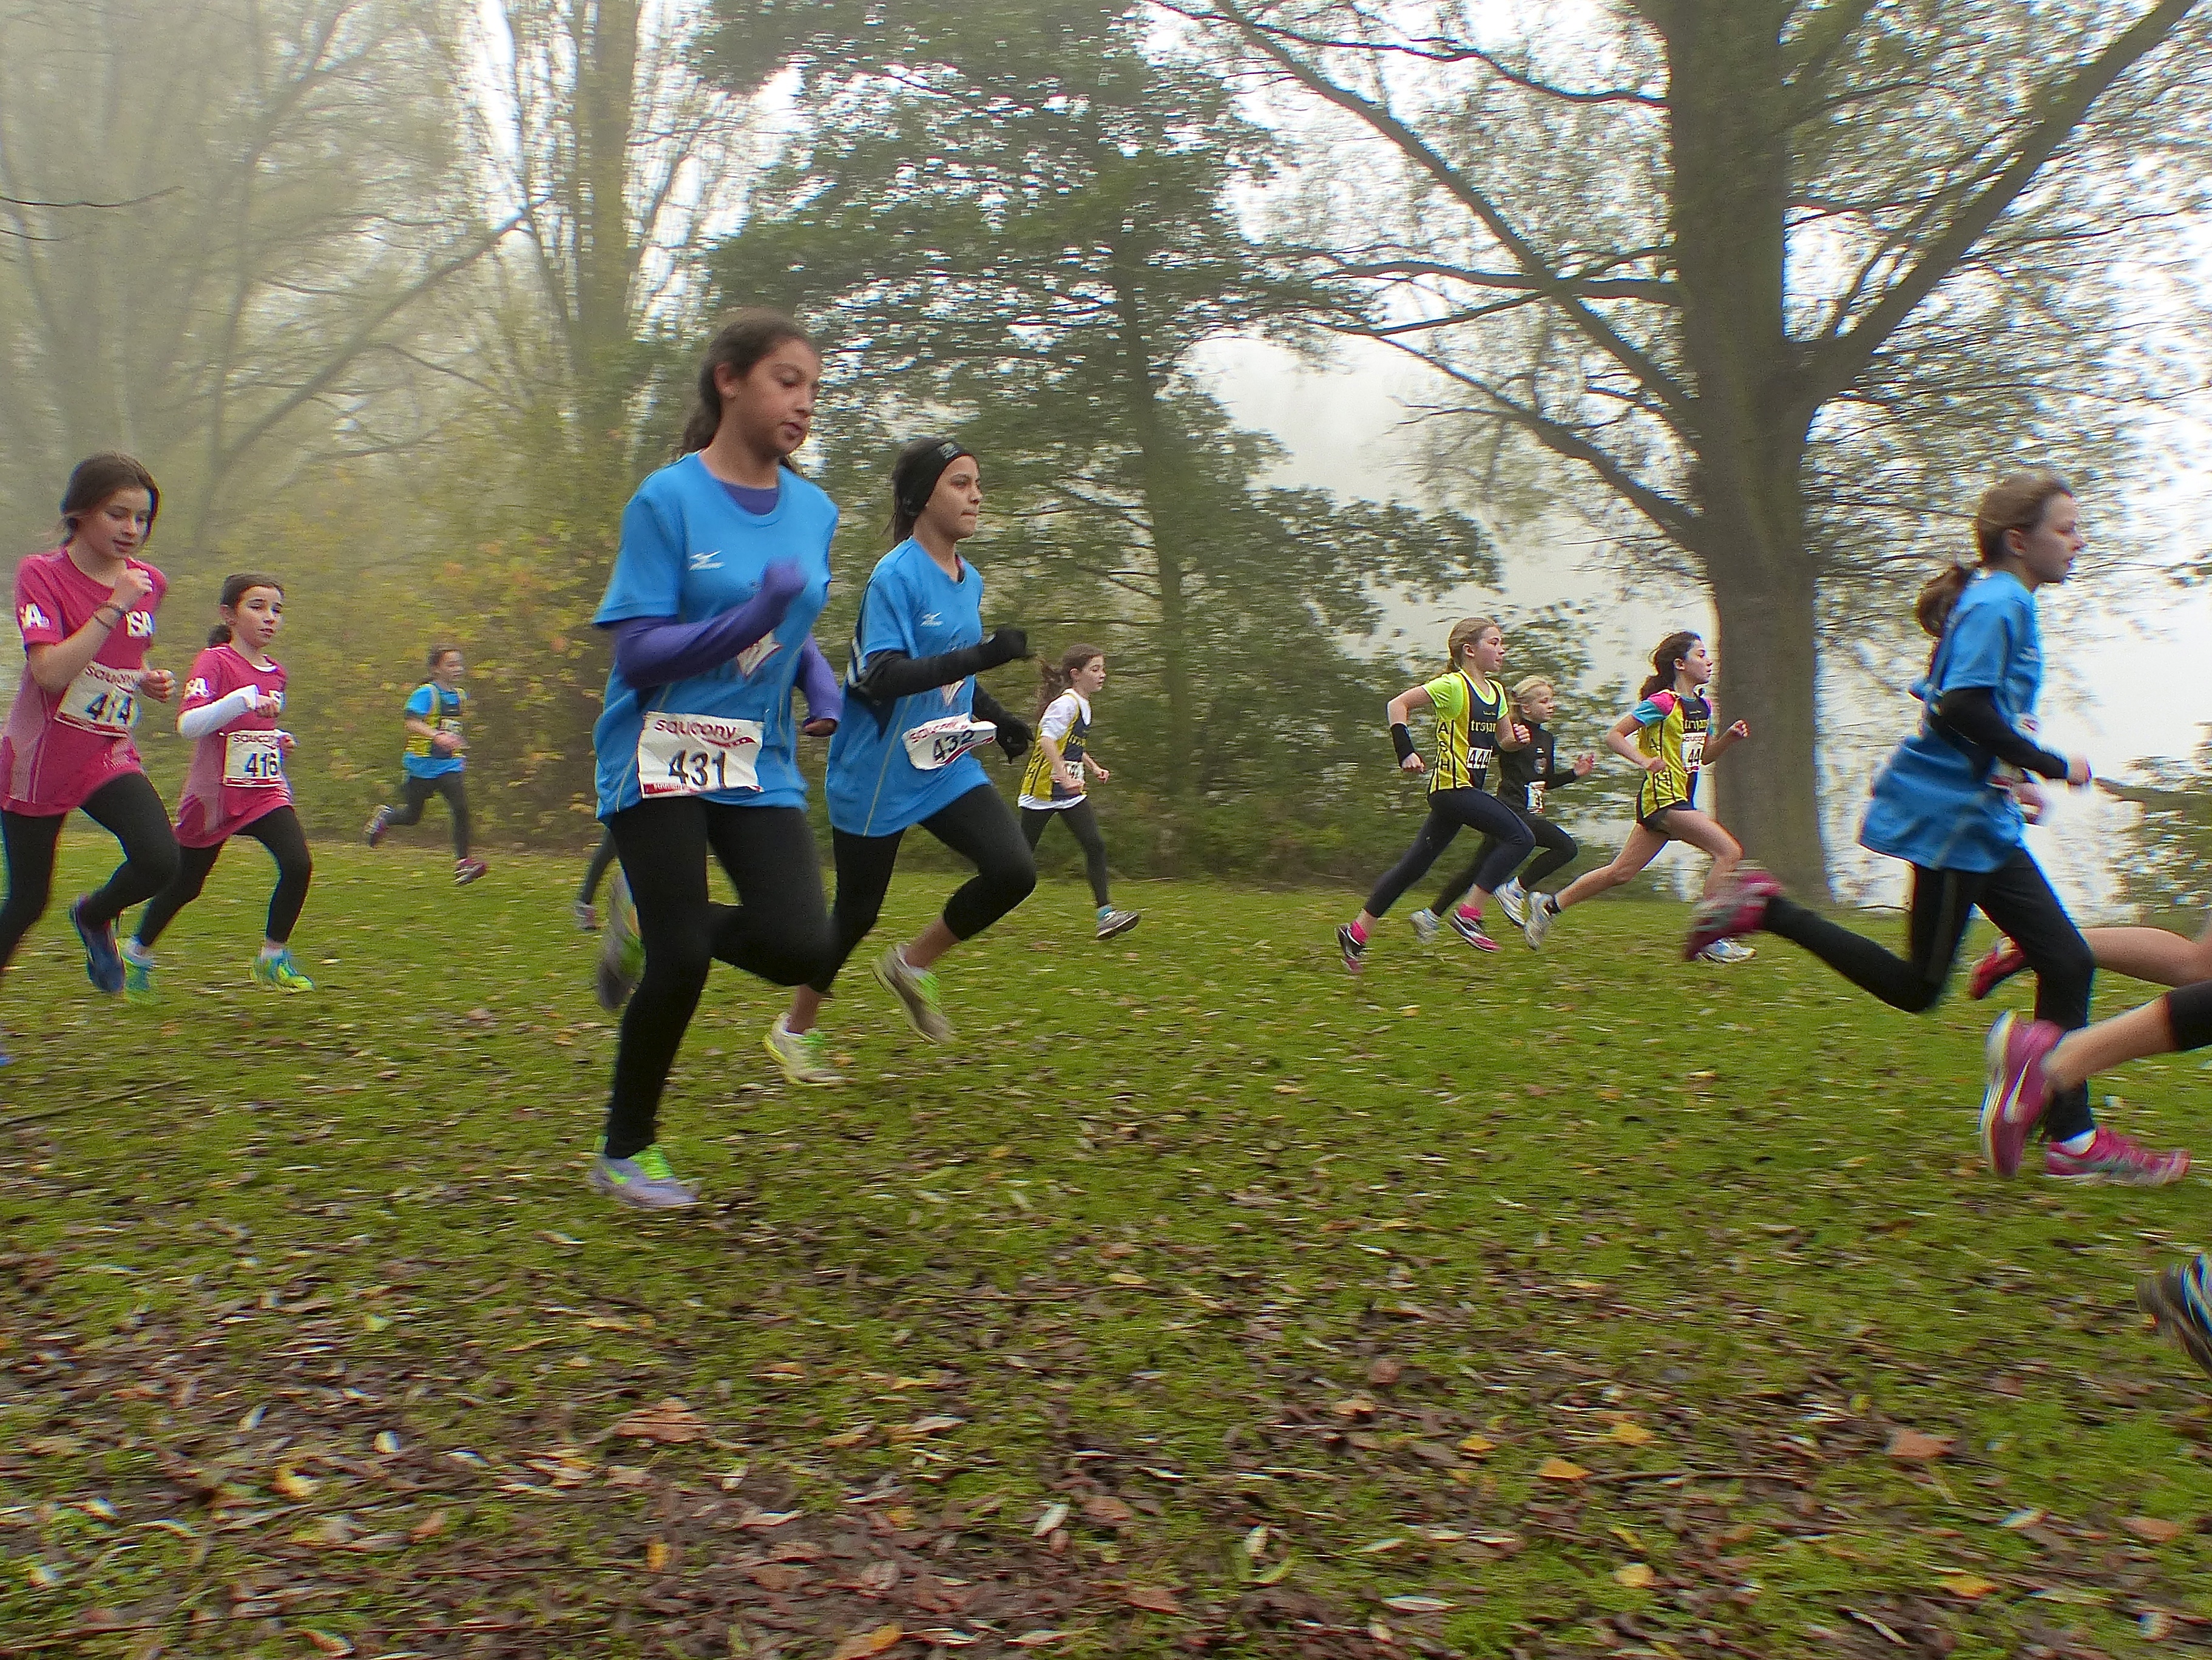
person, fog, mist, sport, meadow, running, recreation, ash, crosscountry, belgium, race, competition, team, sports, championship, endurance, athletics, xc, antwerp, necis, physical exercise, outdoor recreation, human action, ultramarathon, duathlon, long distance running, cross country running